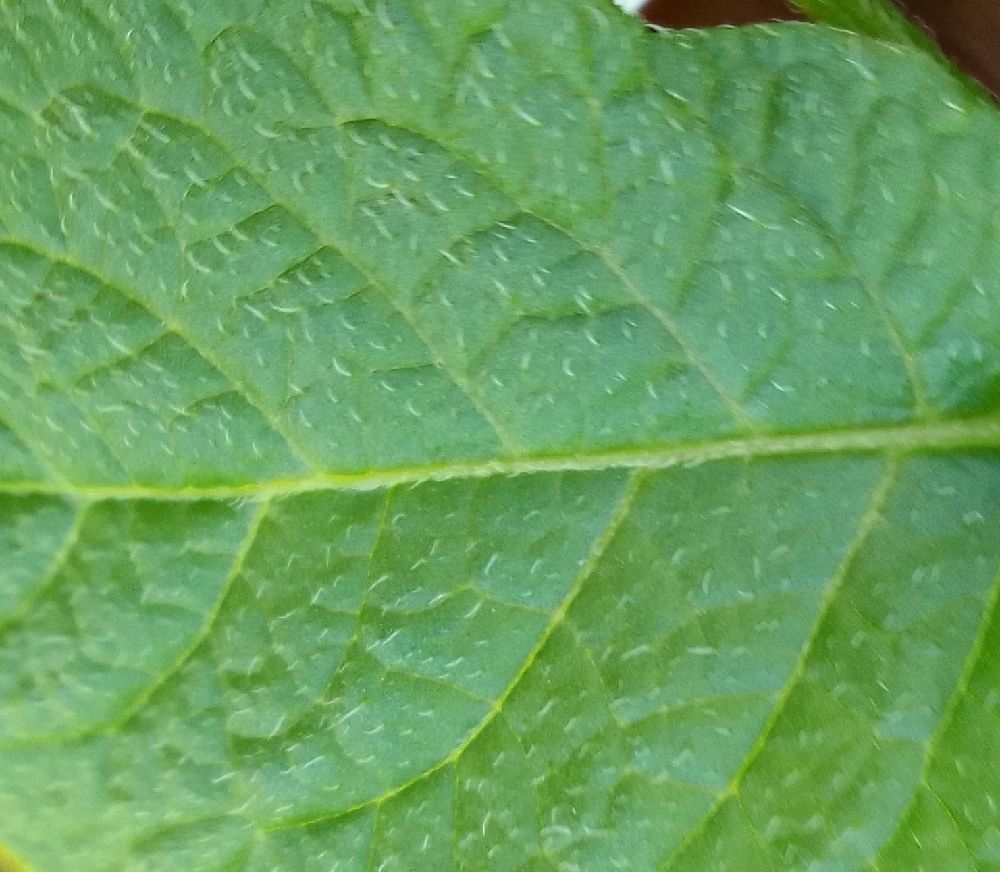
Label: Healthy